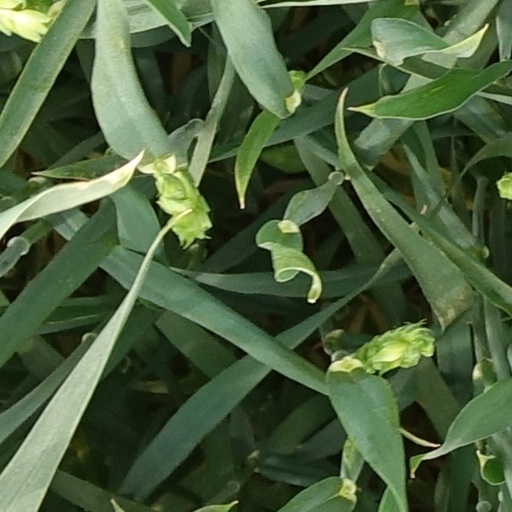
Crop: wheat